Religion in Israel

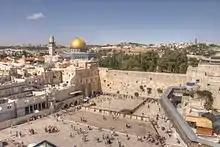
The Western Wall and Dome of the Rock, on top of the Temple Mount

Jerusalem plays an important role in three monotheistic religions—Judaism, Christianity, and Islam—and Haifa and Acre play a role in a fourth, Baháʼí. Mount Gerizim is a holy site to what can be considered a fifth, Samaritanism. The 2000 Statistical Yearbook of Jerusalem lists 1204 synagogues, 158 churches, and 73 mosques within the city. Despite efforts to maintain peaceful religious coexistence, some sites, such as the Temple Mount, have been a continuous source of friction and controversy. Jerusalem has been sacred to the Jews since the 10th century BC. The Western Wall, a remnant of the Second Temple, is a holy site for Jews, second only to the Temple Mount itself.